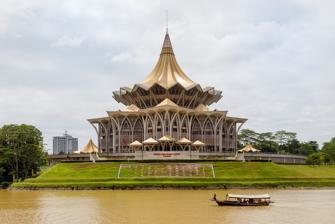
Building: New Sarawak State Legislative Assembly Building
Country: Malaysia
Year built: 2009
Meeting place of the Sarawak State Legislative Assembly in Kuching, Malaysia New Sarawak State Legislative Assembly Building Bangunan Dewan Undangan Negeri Sarawak Baru General information Status Completed Type State Legislative Assembly Location Kuching , Sarawak , Malaysia Coordinates 1°33′42″N 110°20′52″E / 1.56167°N 110.34778°E / 1.56167; 110.34778 Construction started September 2004 Completed 31 May 2009 Opening 27 July 2009 Cost RM 296.5 million Owner Sarawak State Government Height Tip 115 m (377 ft) Roof 114 m (374 ft) Technical details Floor count 9 Lifts/elevators Unknown Design and construction Architecture firm Hijjas Kasturi Associates Aki Media Developer Bina Puri Holdings Bhd PPES Works (Sarawak) Sdn Bhd Naim Cendera Sdn Bhd The New Sarawak State Legislative Assembly Building ( Malay : Bangunan Dewan Undangan Negeri Sarawak Baru ) is the current state legislative complex of Sarawak , in Kuching , Malaysia . It houses the Sarawak State Legislative Assembly , where state assemblymen from all over Sarawak meet and preside over debates and passing of laws. The complex is at the north bank of the Sarawak River in between The Astana , which is the official residence of the Yang di-Pertua Negeri (Governor) of Sarawak , and Fort Margherita . The building was officially opened by the Yang di-Pertuan Agong (King) of Malaysia, Tuanku Mizan Zainal Abidin of Terengganu , on 27 July 2009, followed by the Rulers' Conference in the building complex. History State assembly building under construction in November 2008. The state assembly building along with newly opened Darul Hana Bridge at night. The groundbreaking ceremony of the building was held in September 2004. The main project developers were Naim Cendera and PPES Works. The building was handed over to the Sarawak government in May 2009. The building cost RM 296.5 million to build. The opening ceremony of the building was held in July 2009 with a river float parade, fireworks, and the purchase of luxury cars which will be used by respective state government departments. The ceremony was attended by the King of Malaysia and broadcast live nationwide. The Sarawak government added the Darul Hana bridge across the Sarawak river near the building in 2017. In 2018, the Darul Hana musical fountain was added in front of the state assembly building. A 99-metre-tall flagpole was also added to the site in 2023 to commemorate the 60th year anniversary of Sarawak's position as a founding partner in the formation of Malaysia. Architecture The building has nine floors with a height of 114 metres, diameter of 30.9 metres, and an area of 760 square metres. The speaker of the state assembly, Dato Sri Mohd Asfia Awang Nassar, said that the building would last for 100 years. The cross-section of the building is designed like a nine-pointed star. The building is capped with a roof design similar to a Malaysian royal umbrella ( payung negara in Malay). The public viewing gallery is located on the ninth floor. The Sarawak state legislative assembly is located on the eighth floor. The state assembly members lounge is located on the 7th floor. Meanwhile, the lower floors house offices for the state assembly members, function halls, meeting rooms, an auditorium, and a surau . The state legislative assembly chamber can hold up to 108 members, each with their own office. It also has 142 seats for civil servants, a ceremonial hall accommodating 300 people, banquet hall with a capacity of 1,000 people, a car park for 315 vehicles, and a parade ground. See also The Astana, Sarawak Sarawak State Legislative Assembly Wisma Bapa Malaysia References